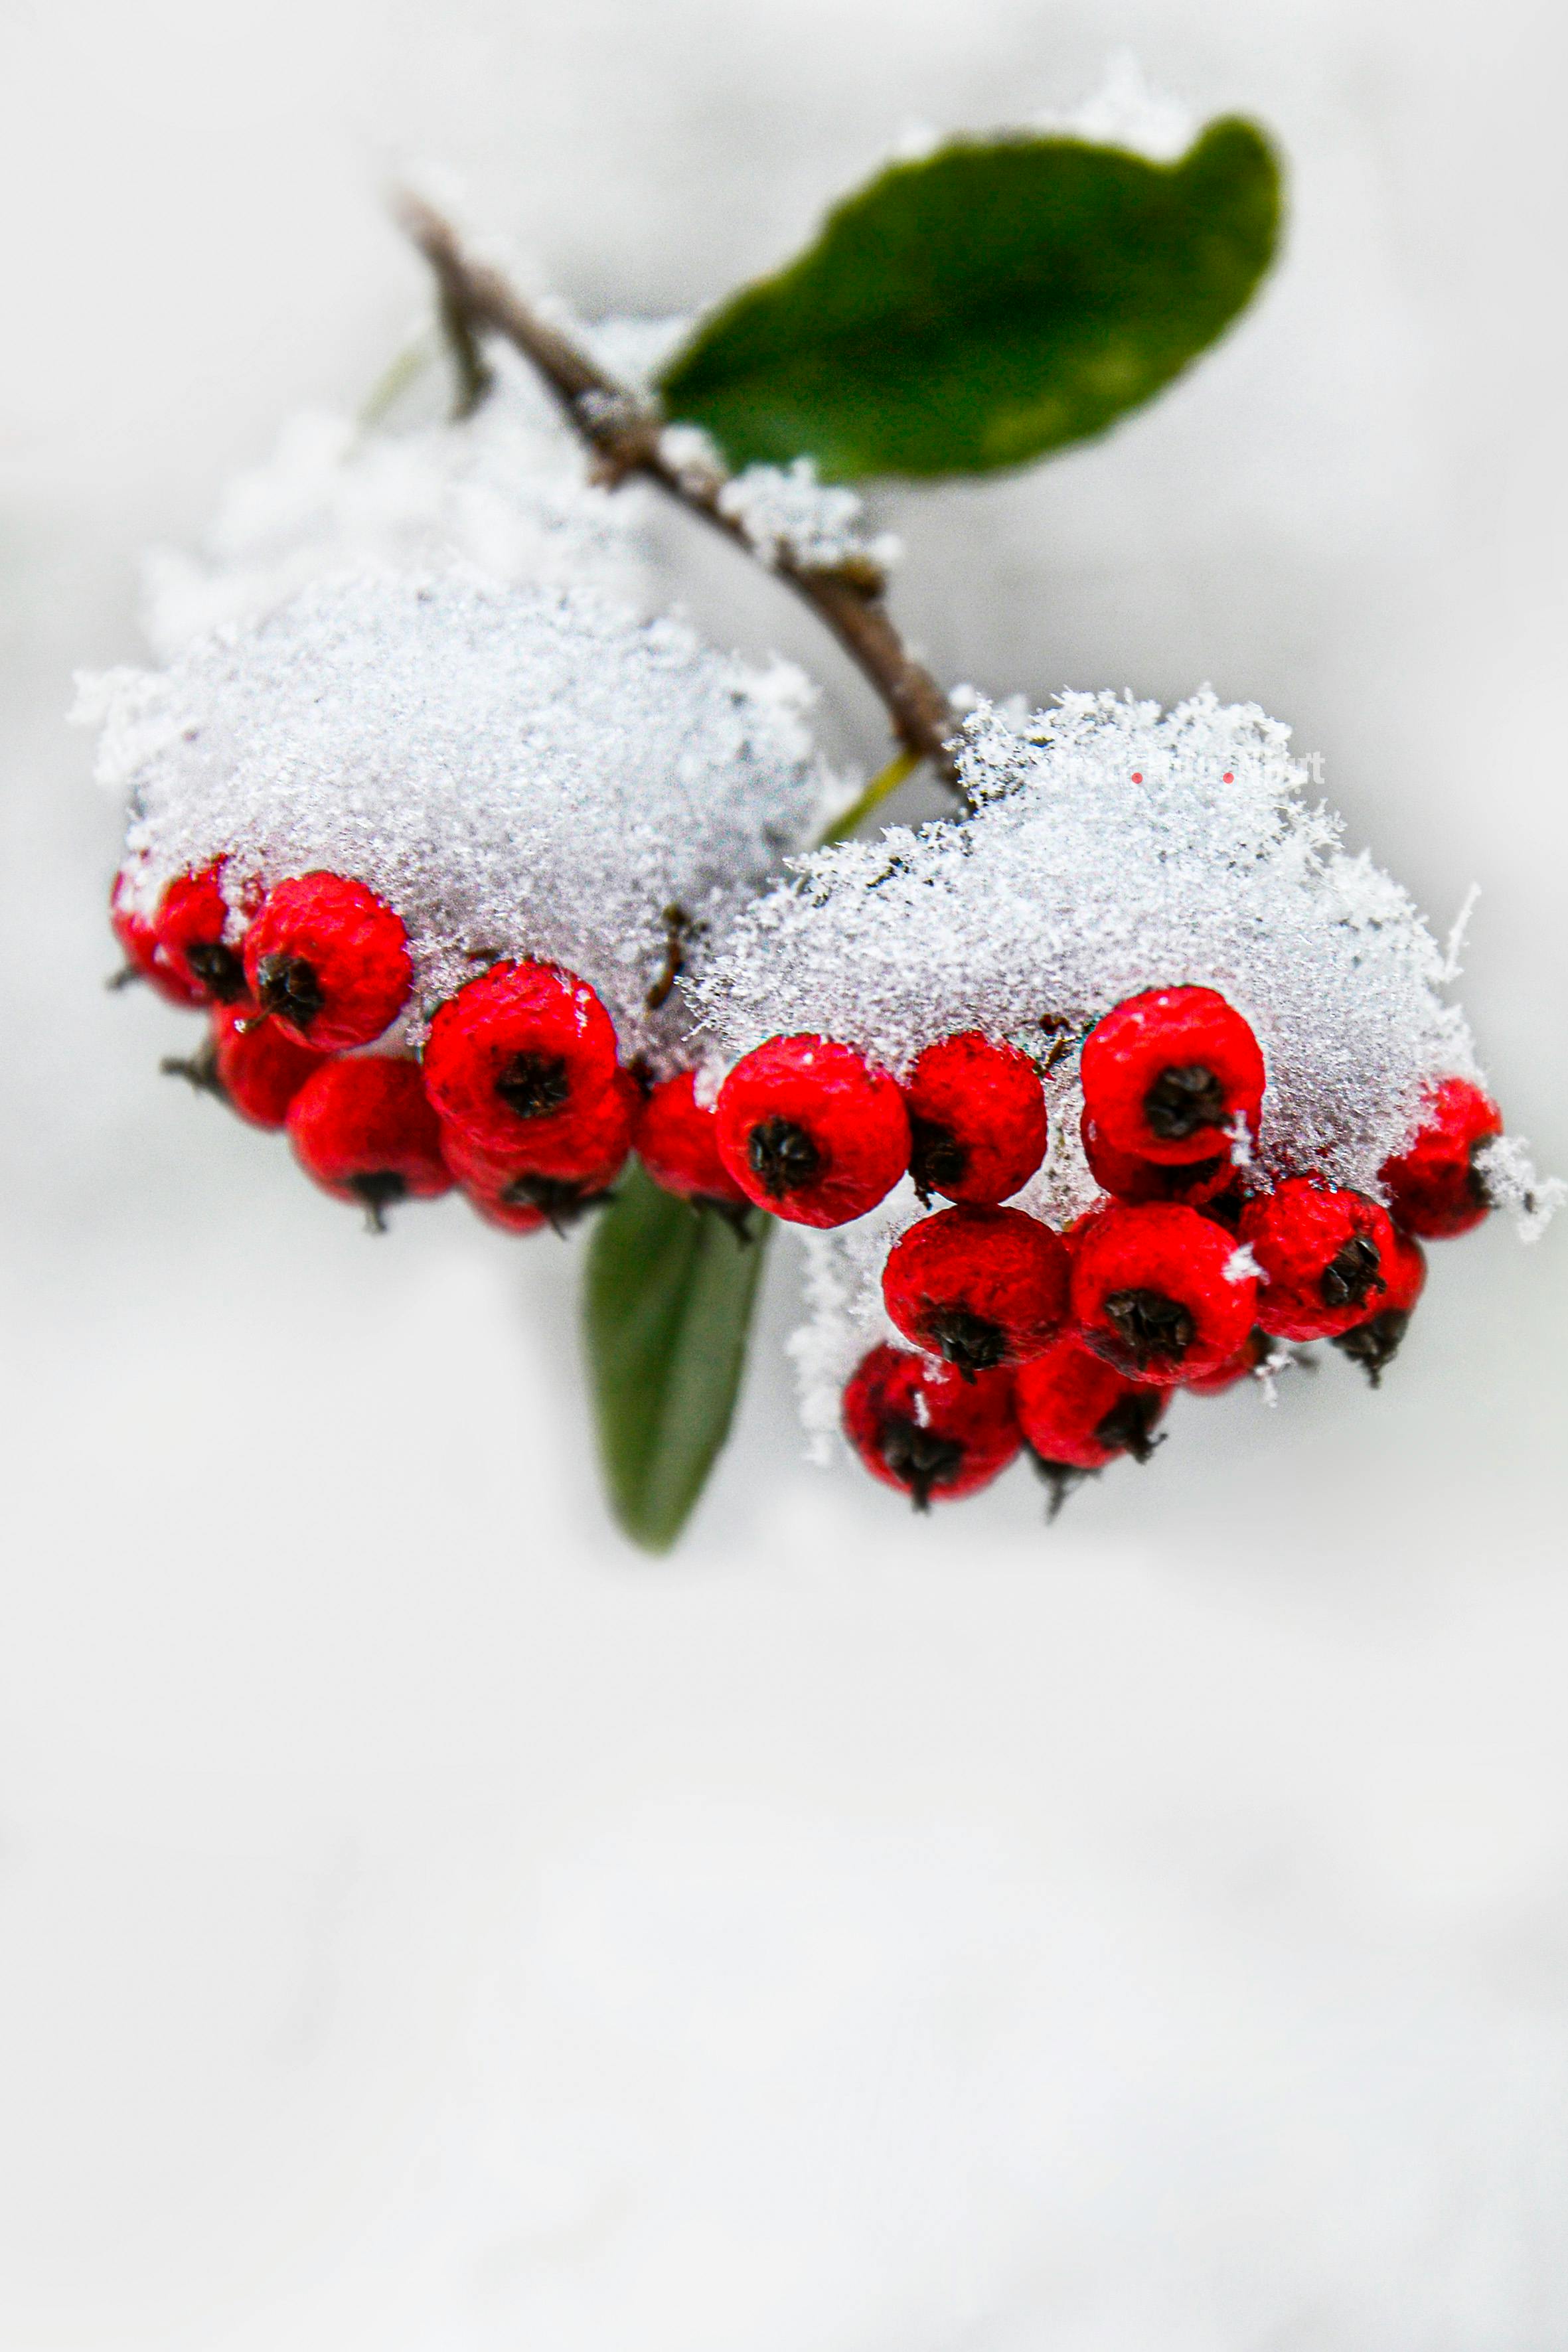
natural, red, branch, berry, fruit, winter, produce, frost, freezing, twig, snow, natural foods, mountain ash, macro photography, rowan, holly, rose family, currant, apples, food, fruit tree